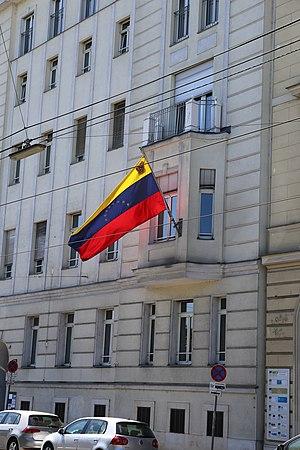
Ambassade du Venezuela à Vienne.